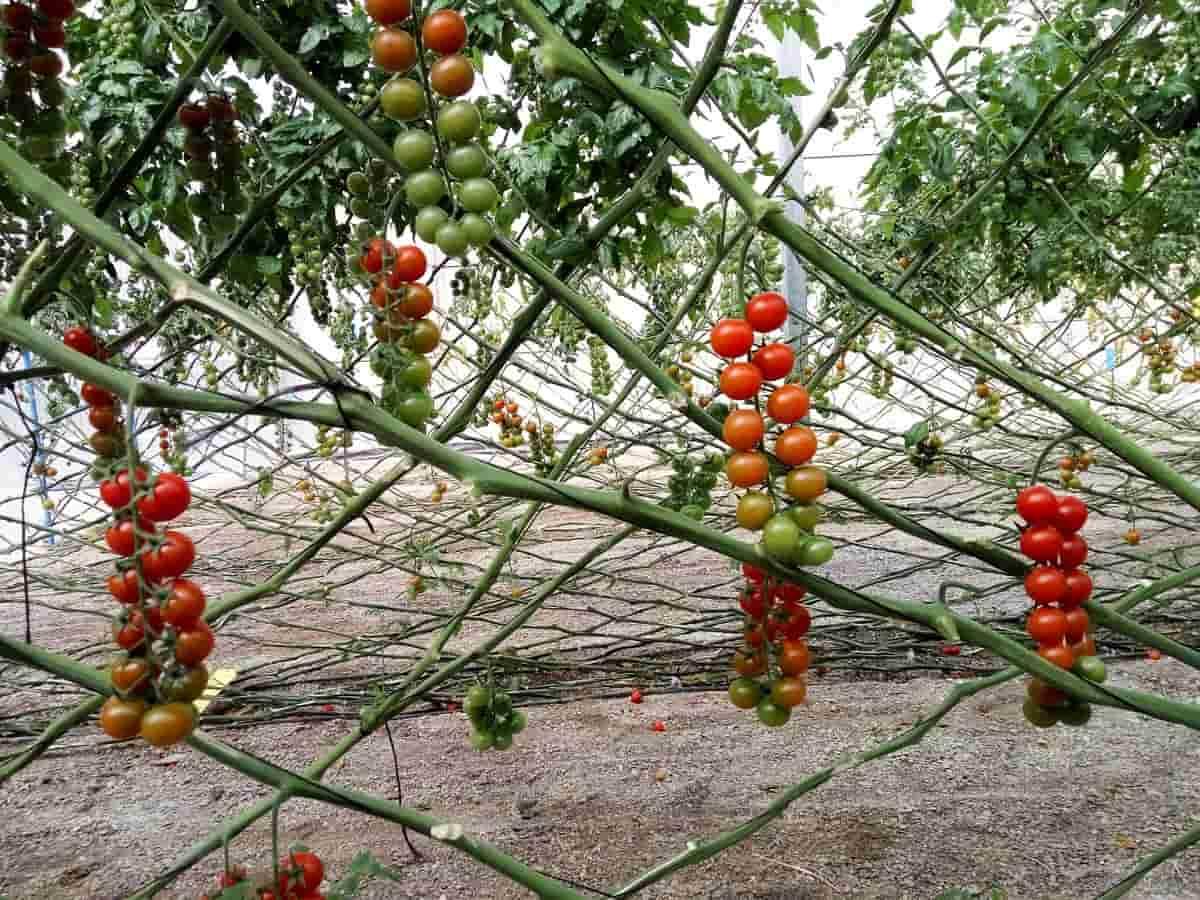
Nyanya zilizostawi zinazoonekana zikiwa na rangi nyekundu pamoja na kijani; zikionyesha afya bora na ukuaji mzuri kutokana na mbolea na mbinu bora za kilimo cha kisasa, hali inayoshirisha mafanikio ya kilimo cha biashara chenye tija kubwa katika ulimaji wa mazao hayo kwa ajili ya viwandani.